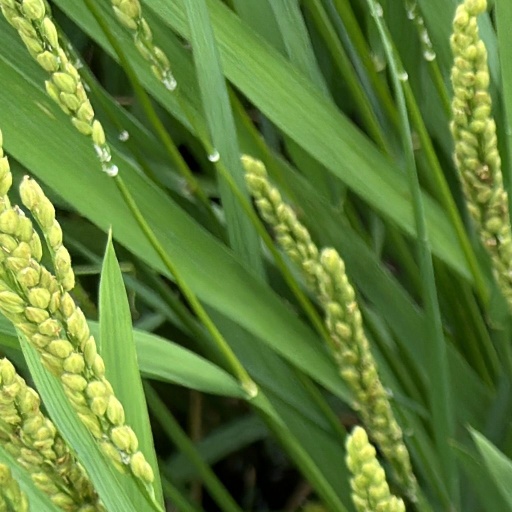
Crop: rice